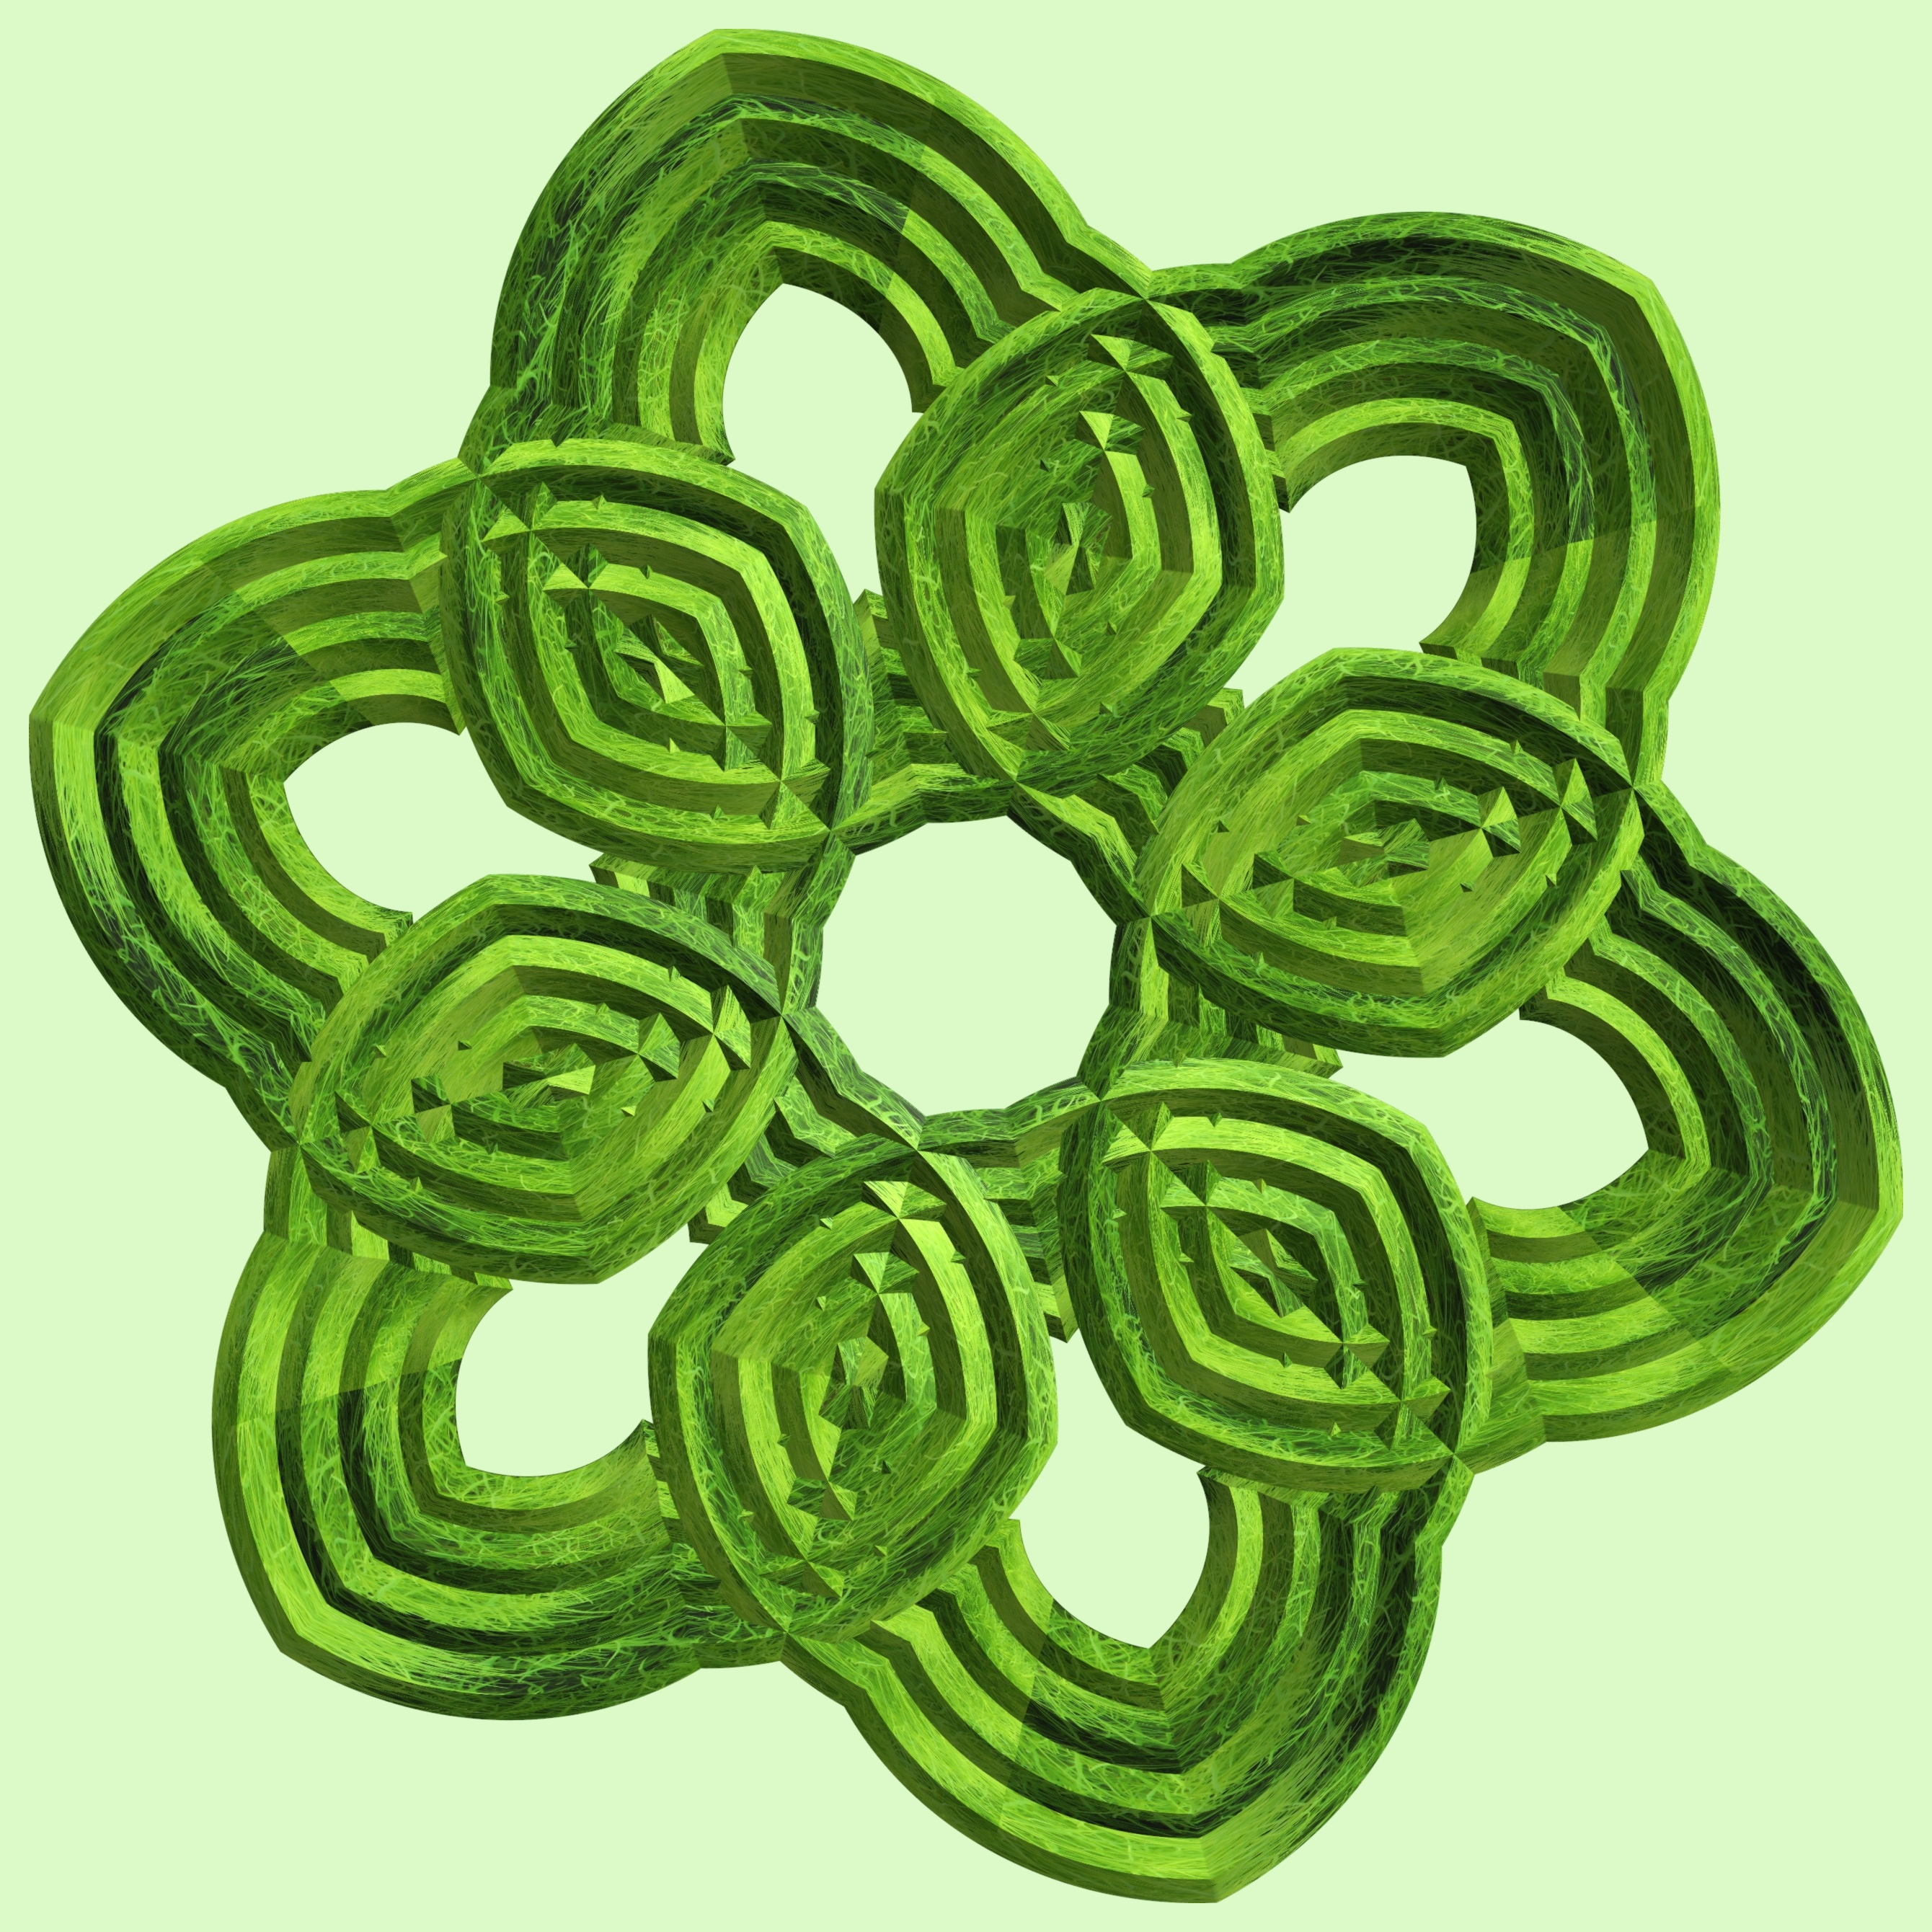
structure, texture, pattern, green, reptile, circle, font, design, symmetry, 3d, graphic, torus, mathematica, cg, parametricplot3d, code, program, algorithm, mapping